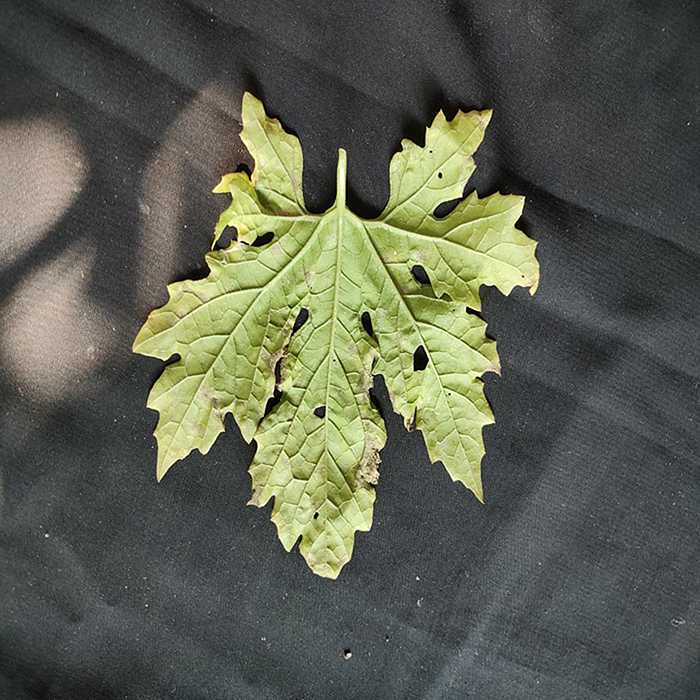
Plant: Bitter Gourd
Label: Downey mildew